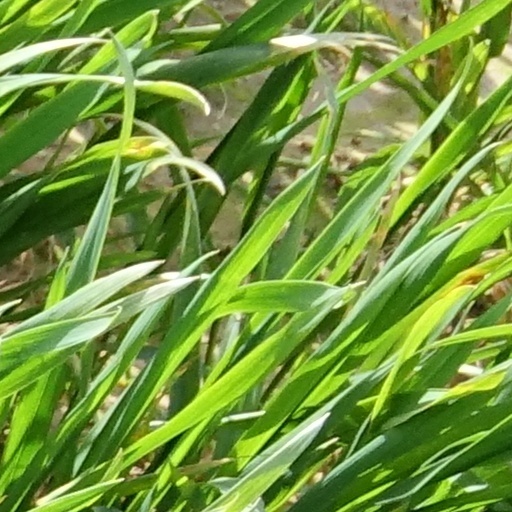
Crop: wheat